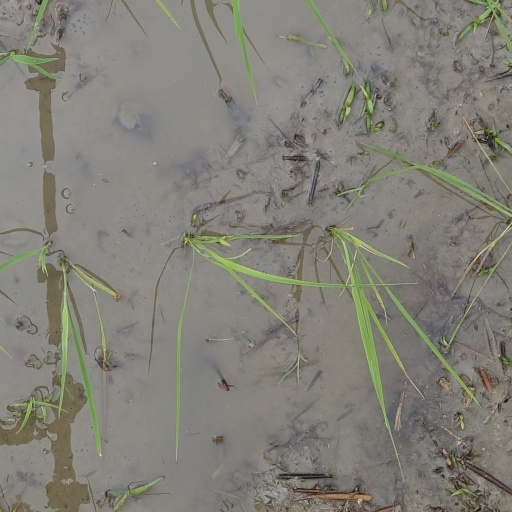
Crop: rice